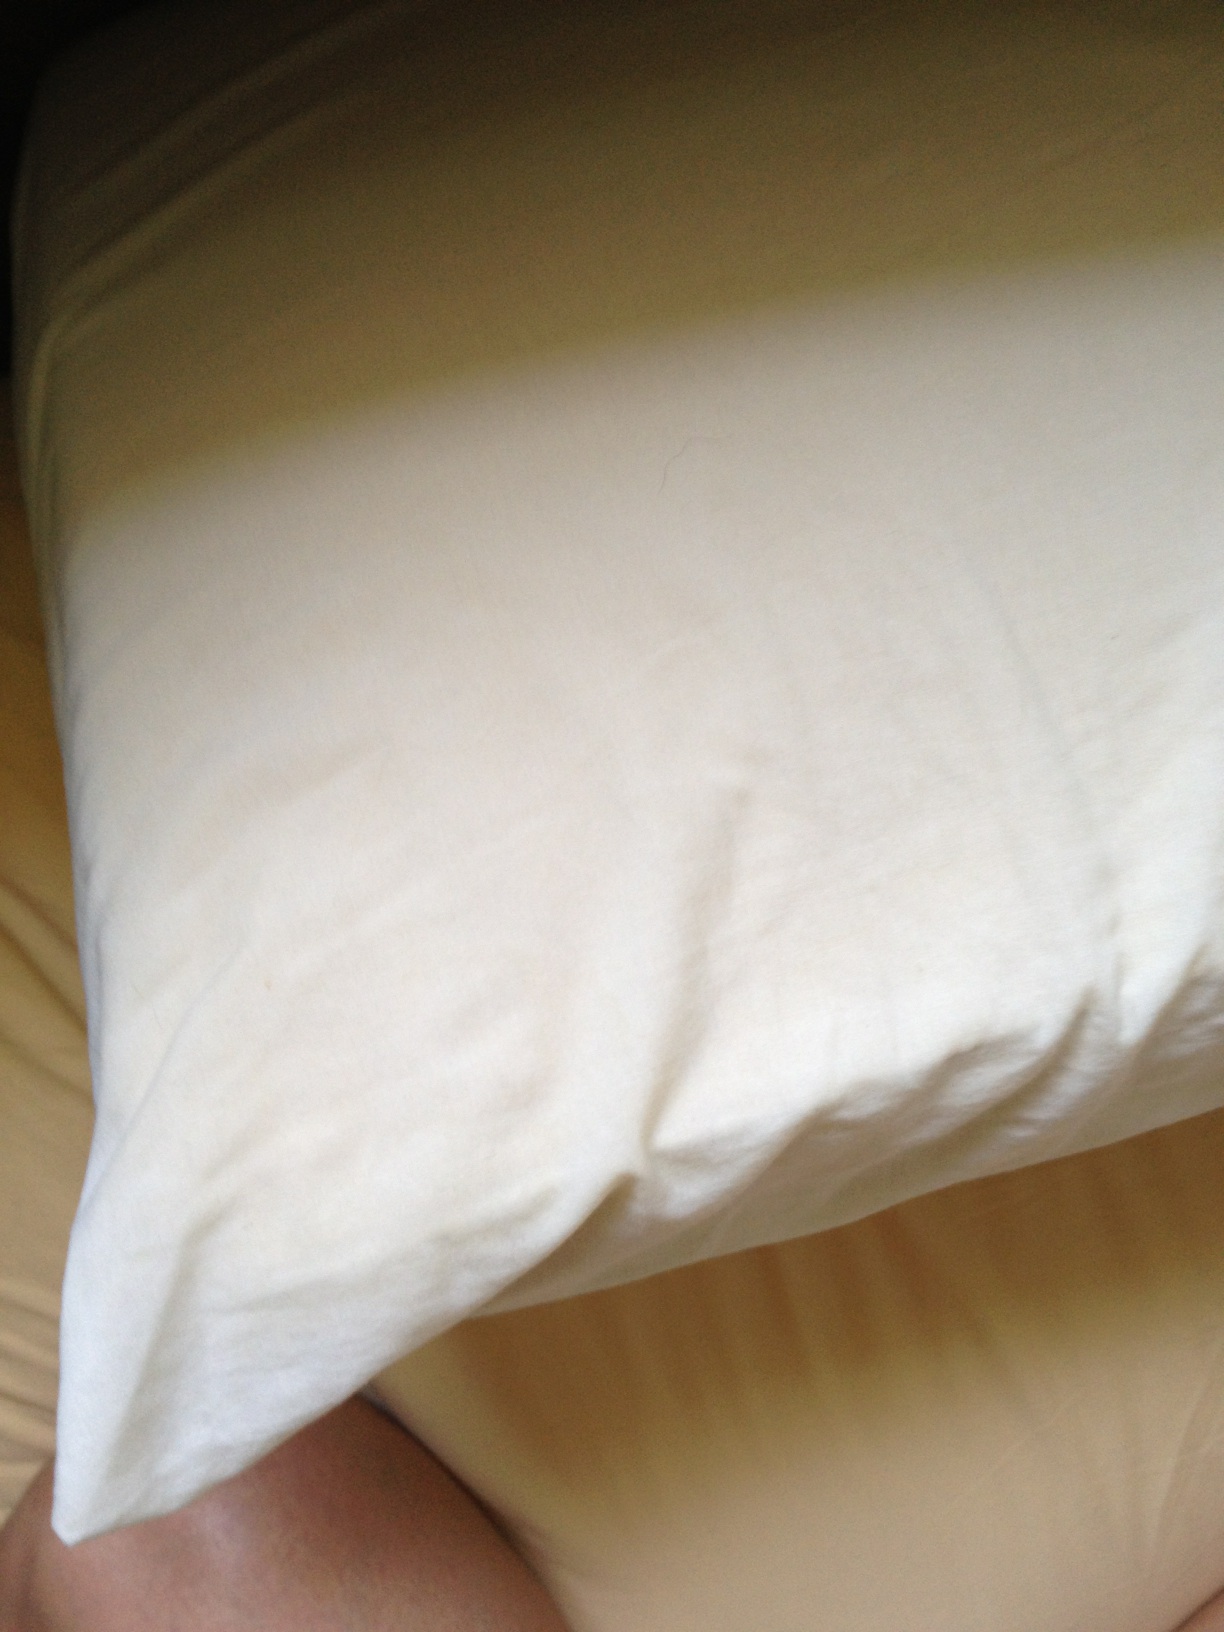Question: What do you see?
Answer: pillow